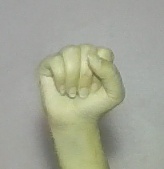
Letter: saad